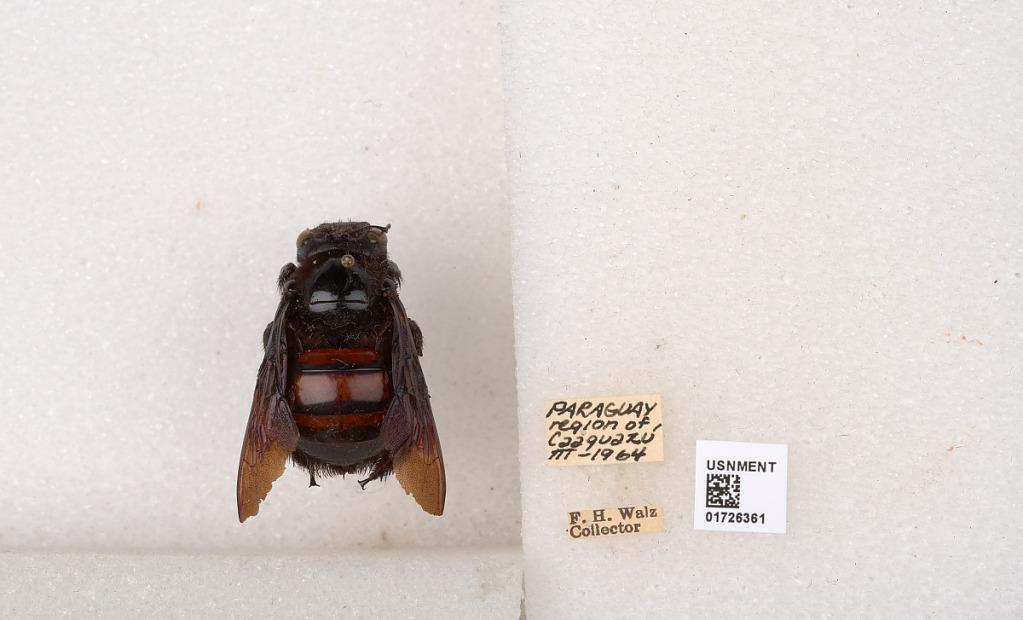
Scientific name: Xylocopa (Neoxylocopa) frontalis (Olivier)
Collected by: F. Walz
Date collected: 1964-3-1
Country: Paraguay
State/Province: Caaguazu
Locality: region of Caaguazu